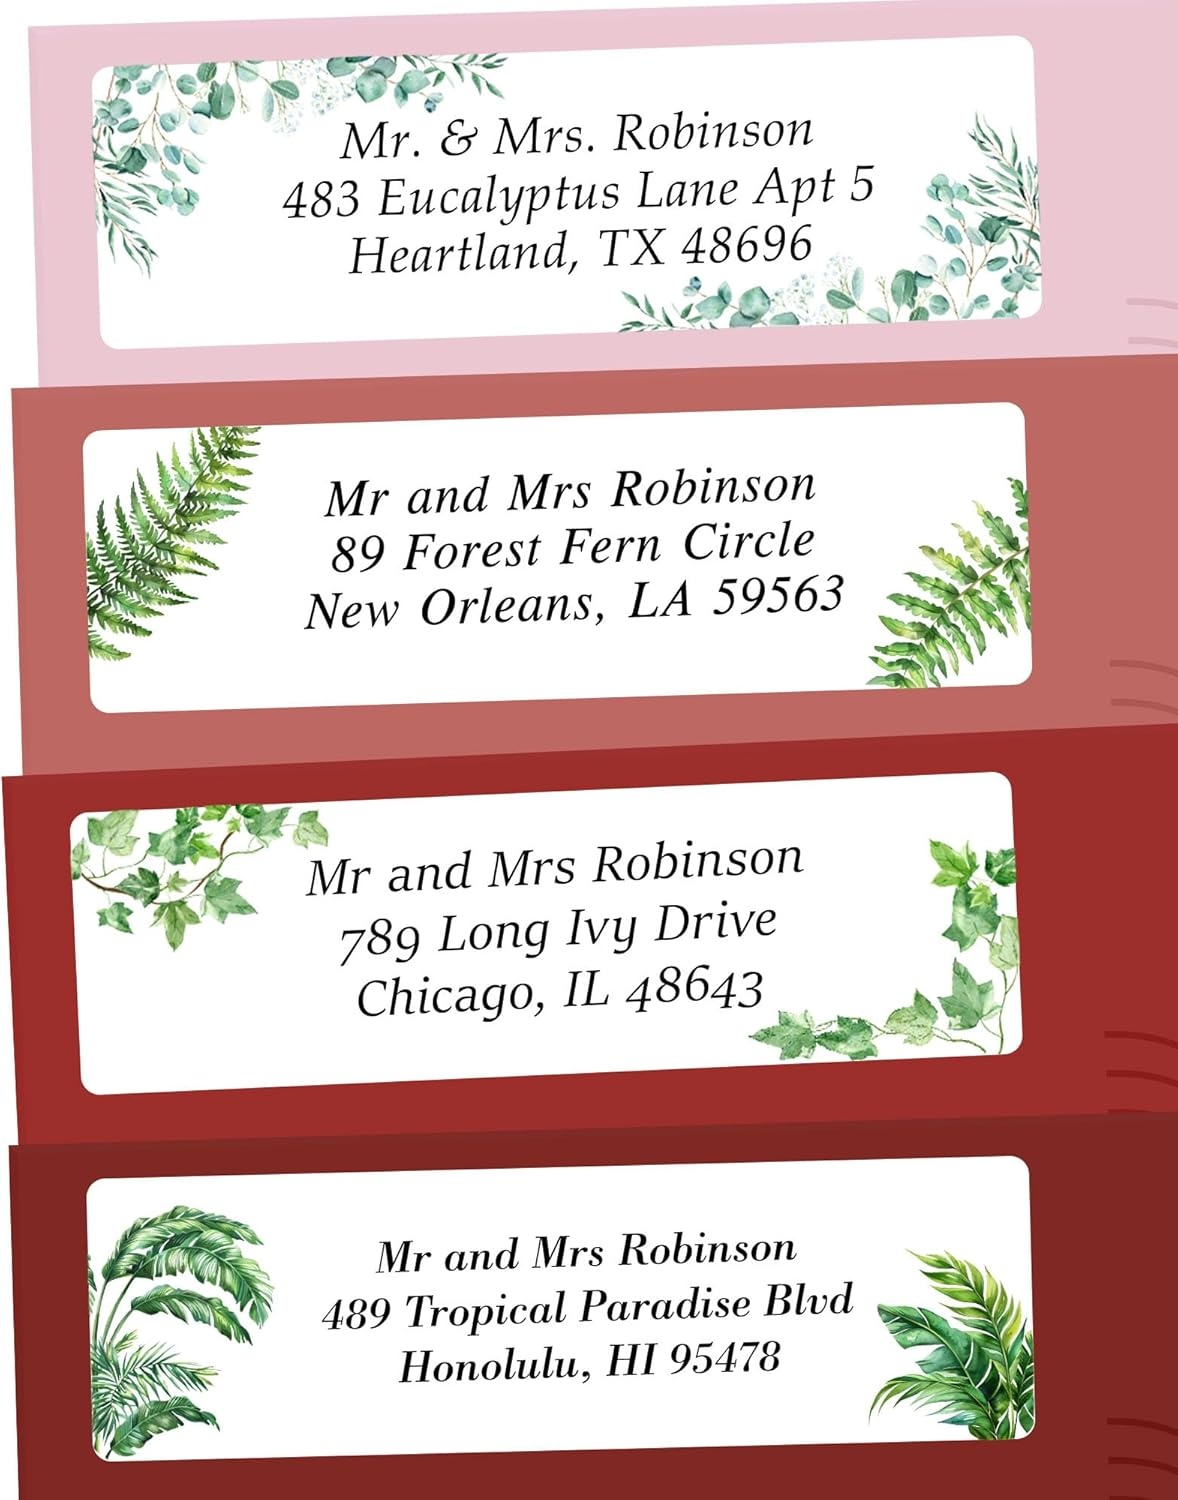
Personalized Return Address Labels Greenery - High Gloss Custom Mailing Labels on Sheets - Self-Adhesive Return Stickers for Envelopes with Crisp Printing Design (50-1000)
Overview Color : White Size : 2.5" x 0.75" Material : Paper Brand : Glitter Owl Finish Type : Glossy About this item Elegant High Gloss Finish: Our personalized address labels feature a luxurious high gloss finish that not only enhances the vibrancy of each design but also makes your mail stand out. The sophisticated sheen adds a touch of class to every envelope, ensuring your correspondence is noticed and remembered. Easy-to-Peel Convenience: Say goodbye to the frustration of difficult-to-peel labels. Our labels are designed for effortless peeling from the backing, allowing for a smooth and hassle-free application. Whether you're sending out invitations or business mail, our labels ensure a seamless experience. Unmatched Durability & Adhesion: Crafted with a strong adhesive back, our labels are designed to stay put on a wide variety of surfaces, ensuring your mail reaches its destination without fail. The durable construction and superior adhesion ensure our labels securely hold your important mailings. Versatile for Every Occasion: Perfect for personal and commercial use alike, our customizable labels add elegance to wedding invitations, professionalism to business mailings, and a personal touch to thank you cards and announcements. Enhance every piece of mail with our distinctively designed labels. Proudly Printed in the USA: Each label is meticulously printed in our home office in North Carolina to ensure perfection. We are committed to providing a rapid turnaround time, so your labels are ready when you need them.
Brand: GlitterOwl
Category: Office Supplies > General Office Supplies > Labels & Tags > Address Labels